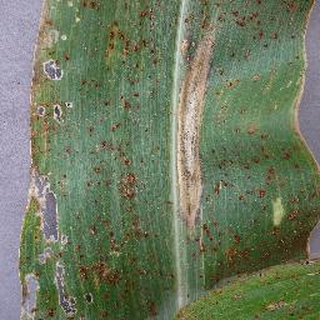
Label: corn_northern_leaf_blight